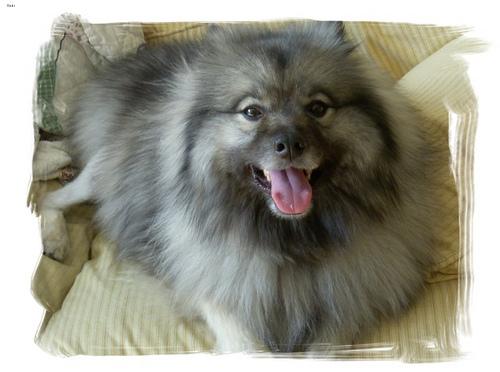
Breed: keeshond